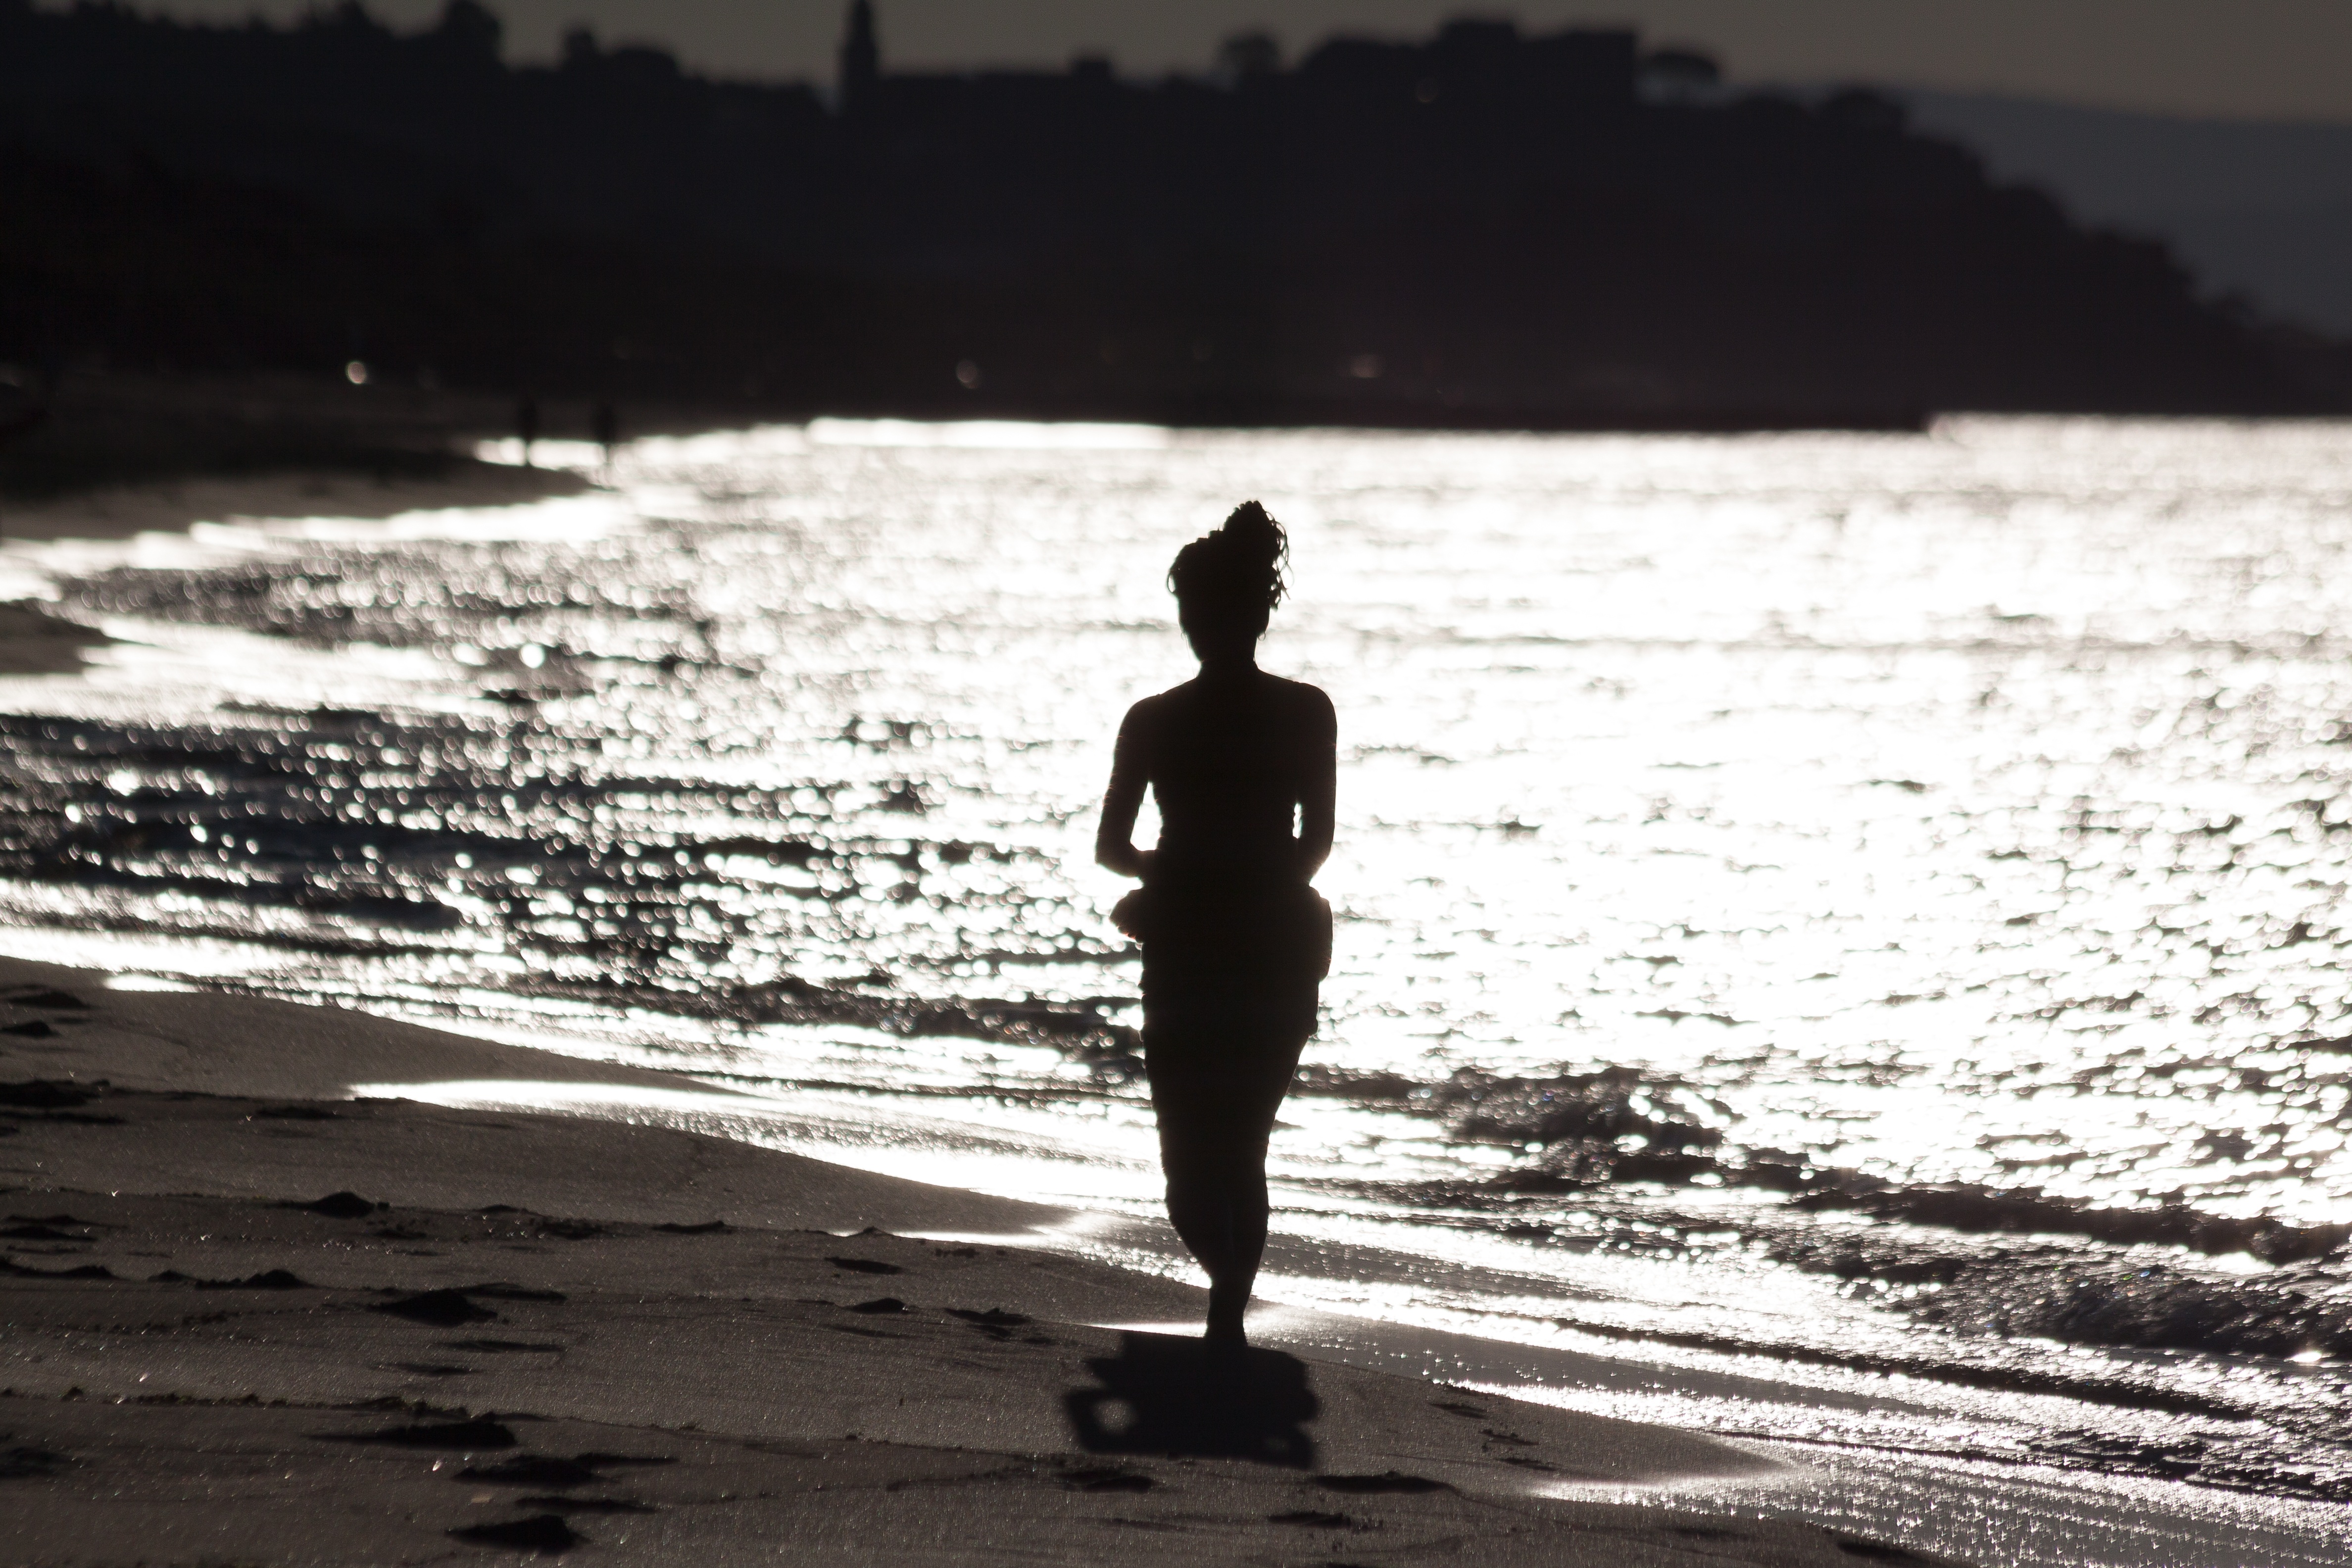
beach, sea, coast, water, sand, ocean, person, black and white, sun, woman, shore, wave, female, young, holiday, human, black, monochrome, body of water, photograph, atmospheric, recovery, back light, walk on the beach, monochrome photography